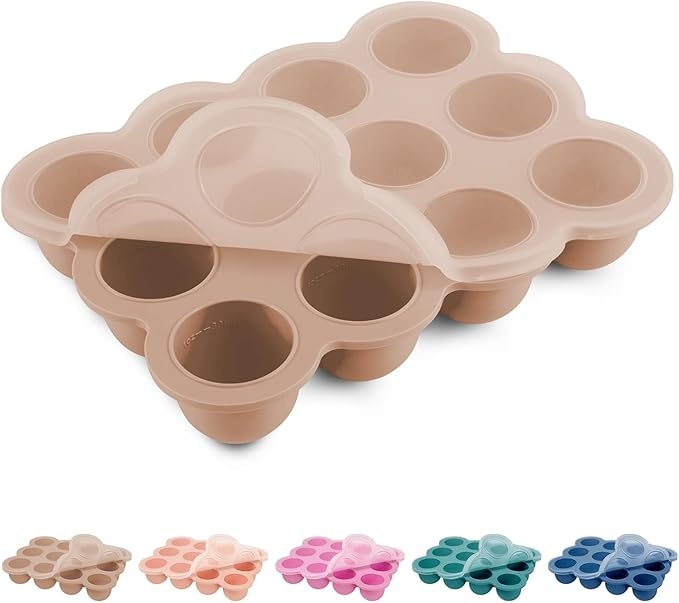
Baby Food Storage 12 x 1.5OZ Silicone Freezer Tray with Lid, Food Grade Silicone Containers for Purees & Vegetables Light Brown
About This ❤️【Health and Safe】 We can promise this baby food freezer storage tray is made of perfect quality food grade silicone ,which means it's absolutely reliable to store your baby's food.At the same time,lid keeps frozen baby food fresh longer. ❤️【Multi Functional】 The silicone food freezer tray is not only for baby food,also can be used to store breast milk or as an ice cube tray,a Chocolate Mold,a cake mold, bone broth mold and anything you want to store. Hiwood Silicone Freezer Molds has a sturdy wide bottom for mess-free meal preparations and perfect for stacking. Easily transport baby food and breast milk from countertop to freezer ❤️【Unique Clip-on Lid Design】 Our baby food storage container comes with its own lid, which is very tightly sealed. When you take your baby hang out, it is very convenient to carry without any food leakage, so that you can have a nice day. ❤️【1 oz Measurement Markings】 Each 1.5 oz section has 1 oz measurement markings. Freeze full meals and smaller snacks, or mix and match portions for a well-balanced meal! Or, increase the serving size as your child’s appetite grows. ❤️【Easy to Use & Clean】 The baby food storage is not only useful for the baby, but also friendly to the mother.Our lids are soft and durable, which good to seal baby food and easy to open.Also, individual servings pop out easily, dishwasher safe. Overview Brand : HIWOOD Color : Light Brown Material : Silicone Material Feature : BPA Free Capacity : 532.32 Milliliters
Brand: HIWOOD
Category: Baby & Toddler > Nursing & Feeding > Feeding Essentials